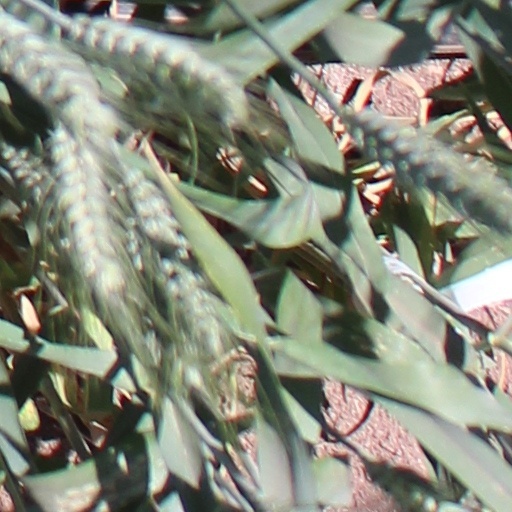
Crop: wheat